Ciel Nosurge

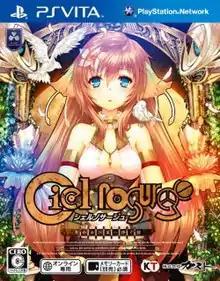
Japanese boxart

Ciel Nosurge is a life simulation game for the PlayStation Vita developed by Gust. The player's objective is to help Ion, a girl with amnesia, regain her memories by entering her mind, which is shown as a broken world which the player can repair. Although not a continuation of the "Ar tonelico" series, it takes place in the same universe with many of the same elements and expands on the series mythos. "Ciel Nosurge" was the first game to be developed by Gust after their merger with Koei Tecmo.